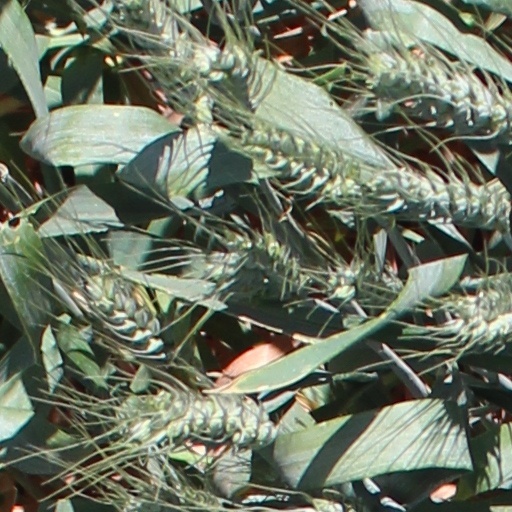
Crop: wheat